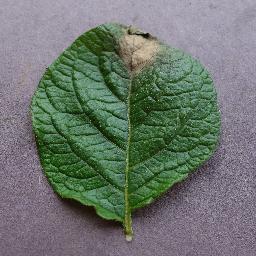
Label: Potato___Late_blight